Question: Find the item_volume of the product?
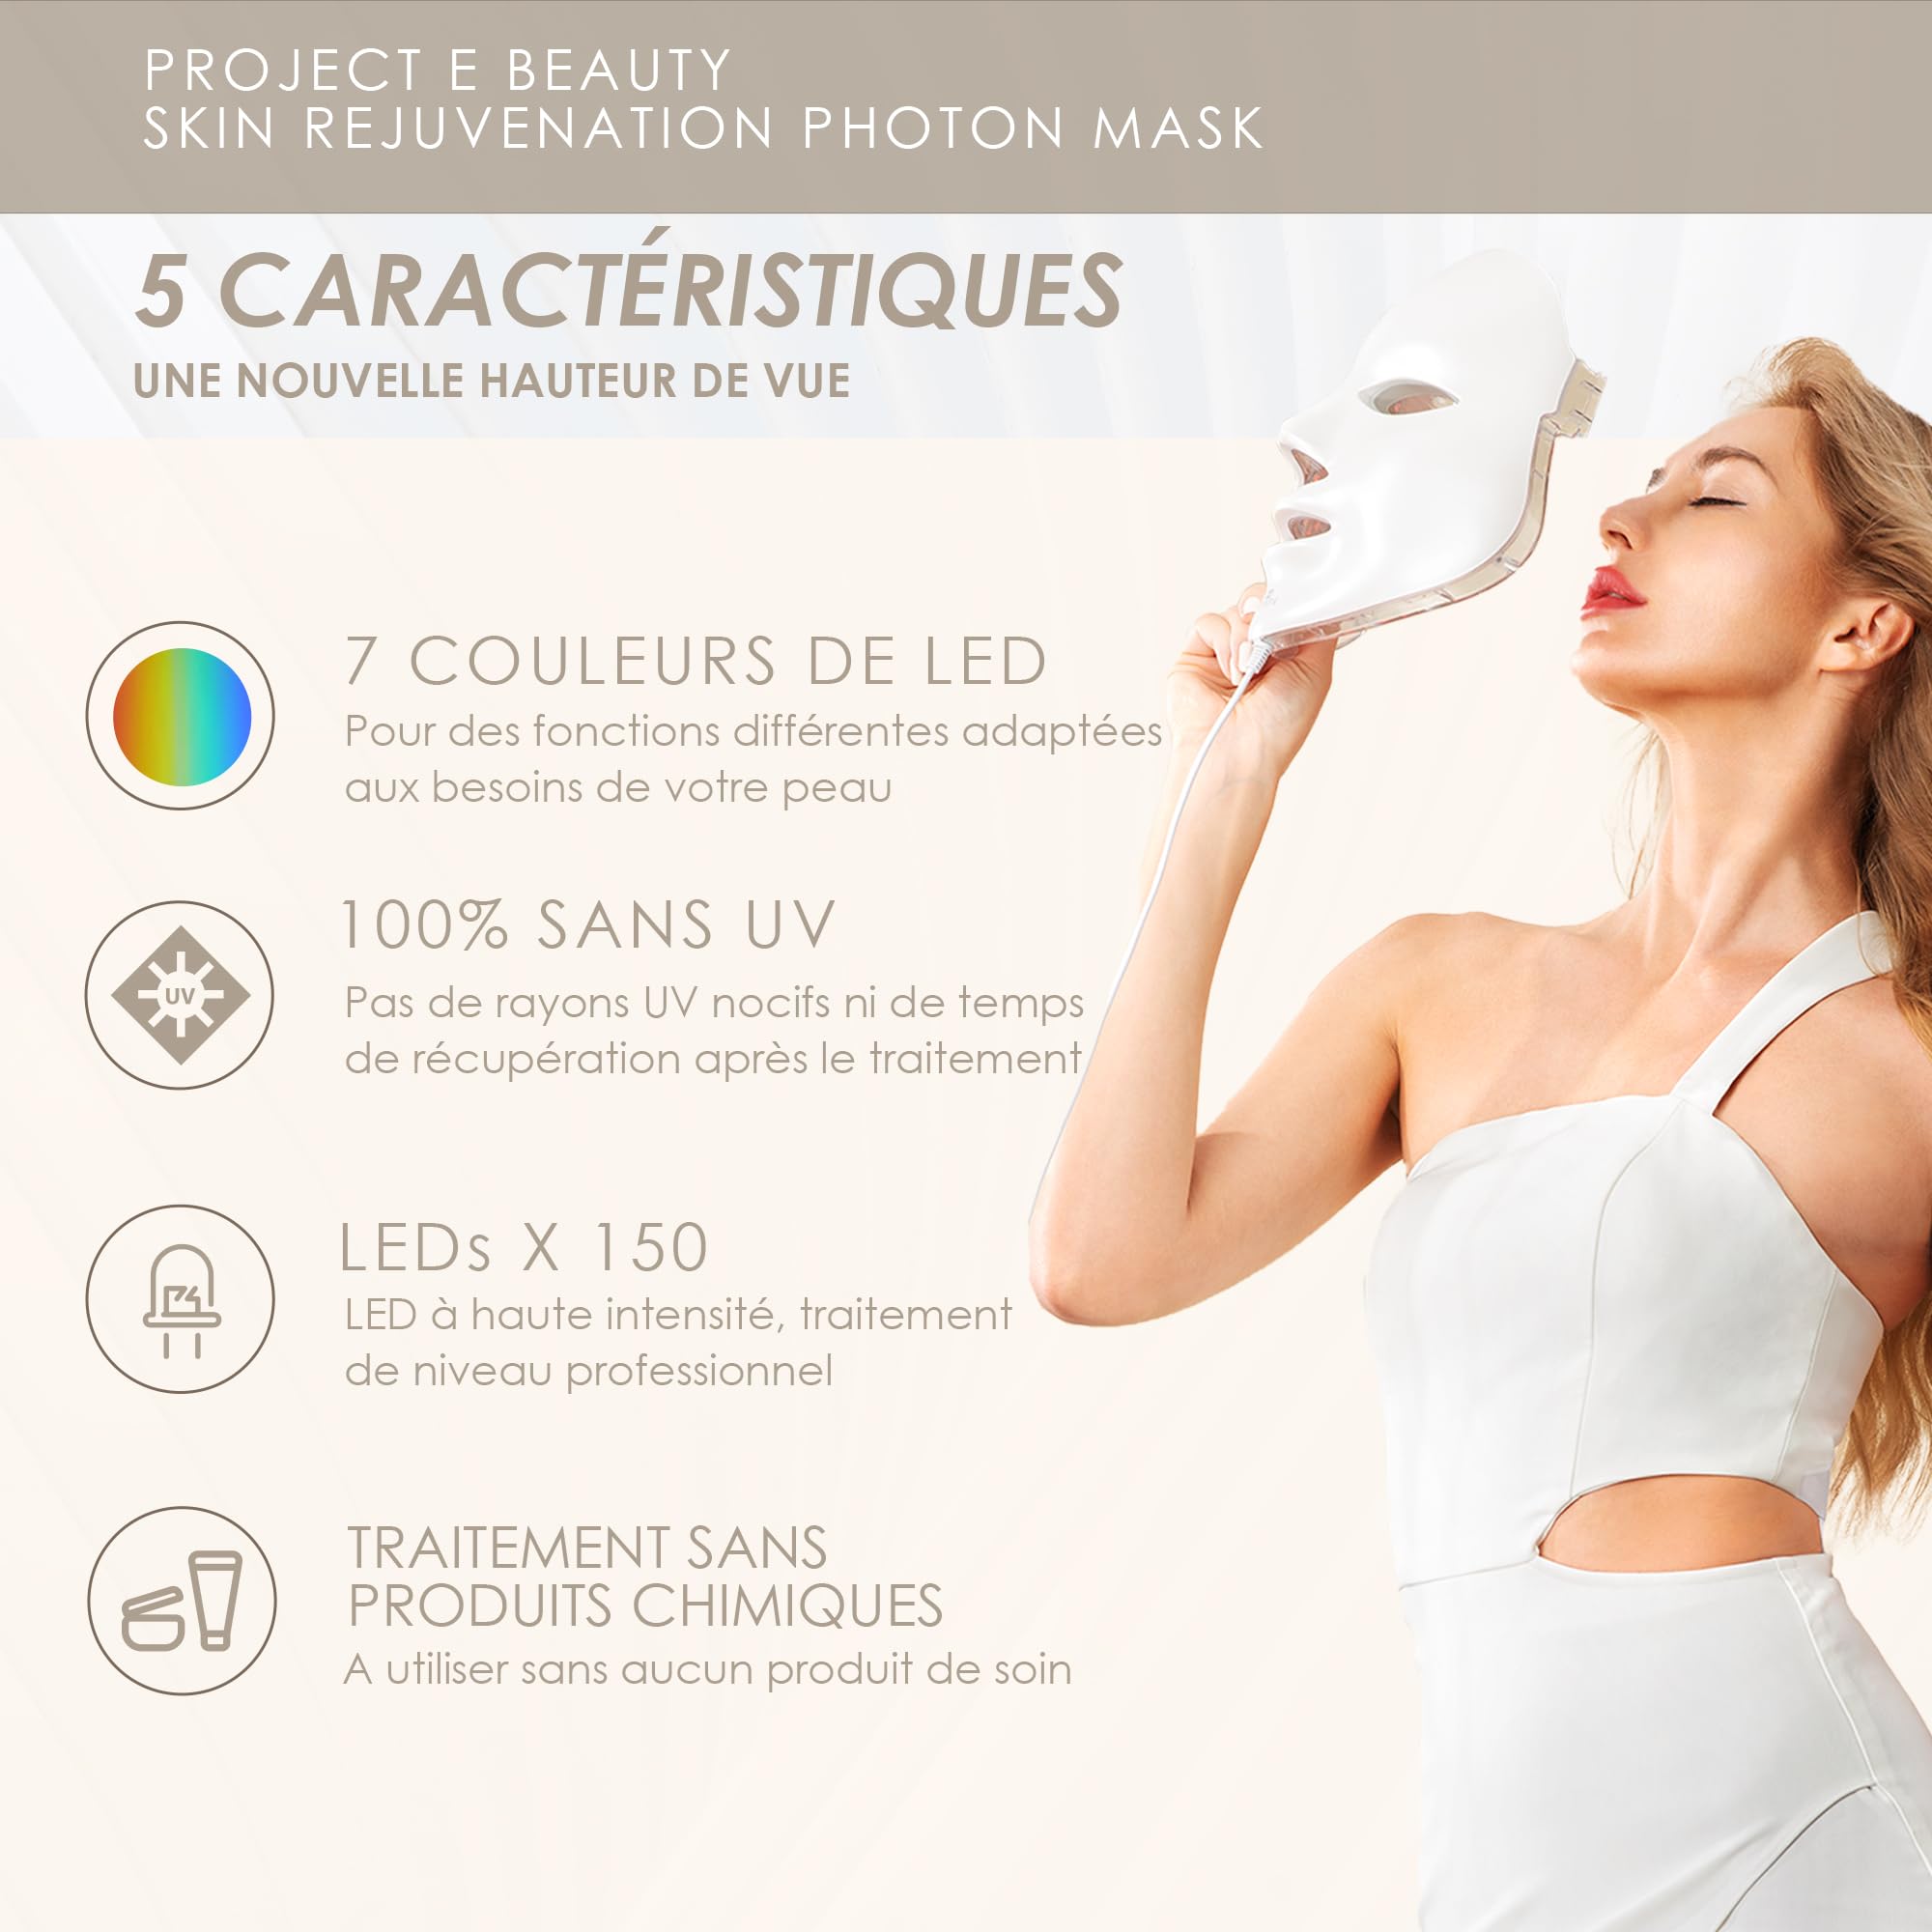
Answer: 5.0 ounce